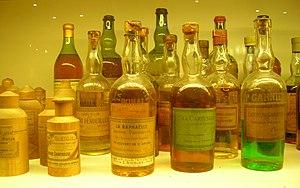
Contrefaçons de liqueur de Chartreuse, exposées dans le musée des Caves de la Chartreuse à Voiron (Isère, France).
Un élixir est une liqueur faite à base d'herbes, d'épices ou de fruits macérés dans de l'alcool. Cette décoction est ensuite distillée. Généralement la tradition veut que sa composition soit tenue secrète car issue d'une recette séculaire mise au point par un ordre monastique. De plus, à l'origine, sa consommation régulière était garante de bonne santé sinon de longue vie.
La Chartreuse est une liqueur fabriquée à la distillerie d'Aiguenoire à Entre-deux-Guiers en Isère, en plein cœur du Massif de la Chartreuse, sous la supervision des moines de la Grande-Chartreuse. Liqueur à très haut degré d'alcool, sa vente est la principale ressource financière des chartreux.
La contrefaçon est la reproduction ou l'imitation d'un objet par une entreprise clandestine ou connue qui s'approprie les marques des produits appartenant à une société, d'un document, d'une œuvre ou d'une marchandise, soit en indiquant ou en laissant présumer que la chose est authentique, soit en violation d'un droit de propriété intellectuelle ou du droit d'auteur. Dans tous les cas, il s'agit d'un délit.